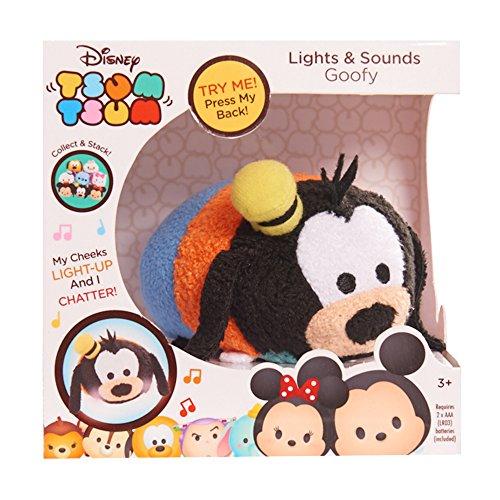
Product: Disney Tsum Tsum Lights & Sounds Goofy Plush
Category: Toys & Games | Stuffed Animals & Plush Toys
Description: Disney Tsum Tsum Light and Sounds plush feature your favorite Disney characters in a fun collectible style Press their backs for adorable sounds and watch as their cheeks light up "Tsum Tsum" means "Stack Stack," in Japanese, so be sure to collect all of your favorite friends for never ending stack-able fun.
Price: $12.99
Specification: ProductDimensions:5x5x5inches|ItemWeight:3.52ounces|ShippingWeight:5.6ounces(Viewshippingratesandpolicies)|DomesticShipping:ItemcanbeshippedwithinU.S.|InternationalShipping:ThisitemcanbeshippedtoselectcountriesoutsideoftheU.S.LearnMore|ASIN:B0199R50IG|Itemmodelnumber:10734|Manufacturerrecommendedage:36months-6years|Batteries:2AAAbatteriesrequired.(included)